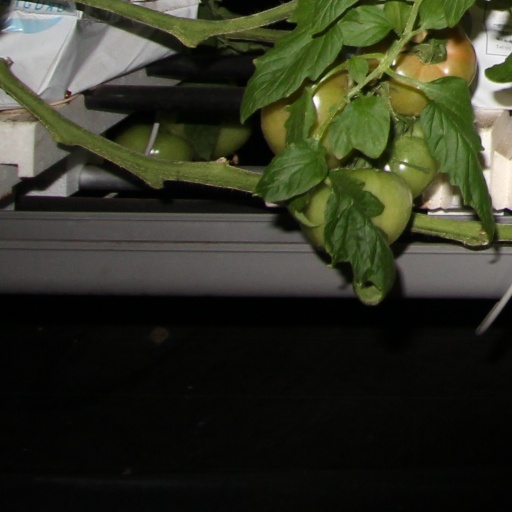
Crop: tomato